Mandrake Project

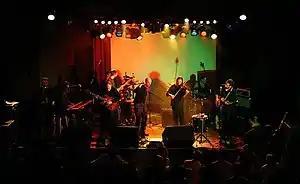
Mandrake Project Performing live for "A Miraculous Container", March 2009

Mandrake Project was an American band based in Pittsburgh, Pennsylvania. Primarily an instrumental band, they have been referred to as crossover progressive, ambient, jam-band and even jazz-rock.